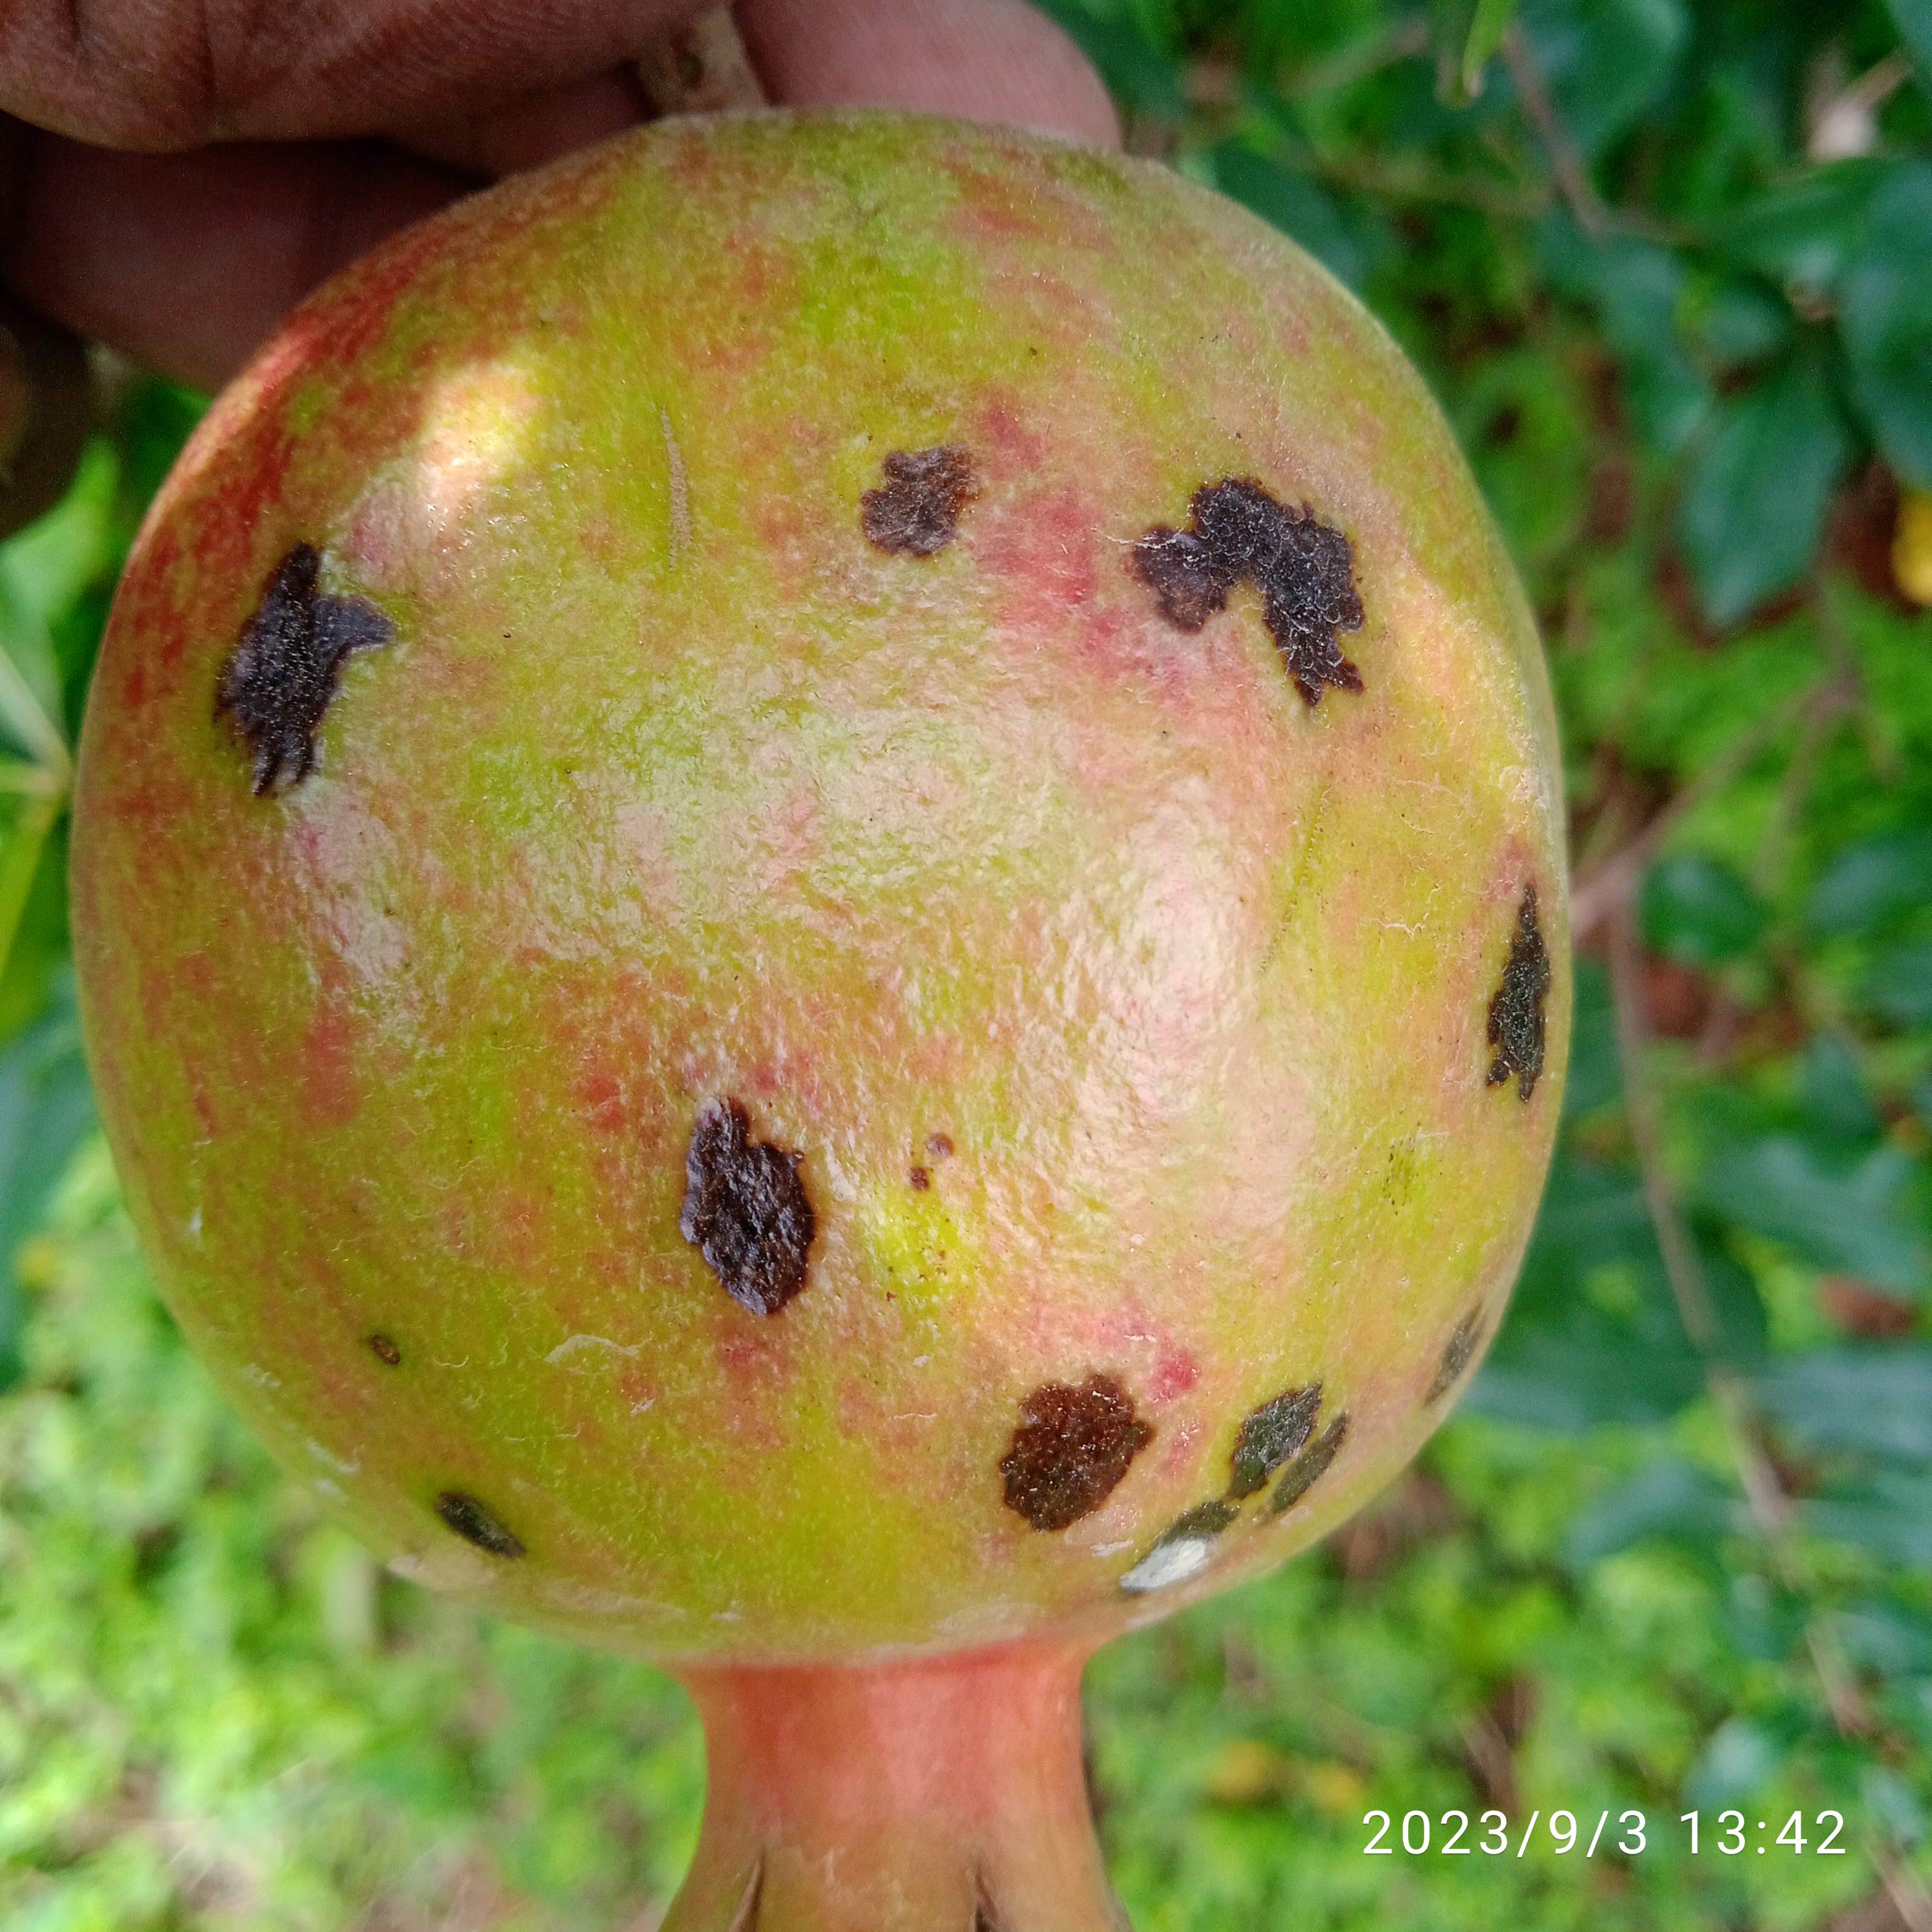
Label: Anthracnose